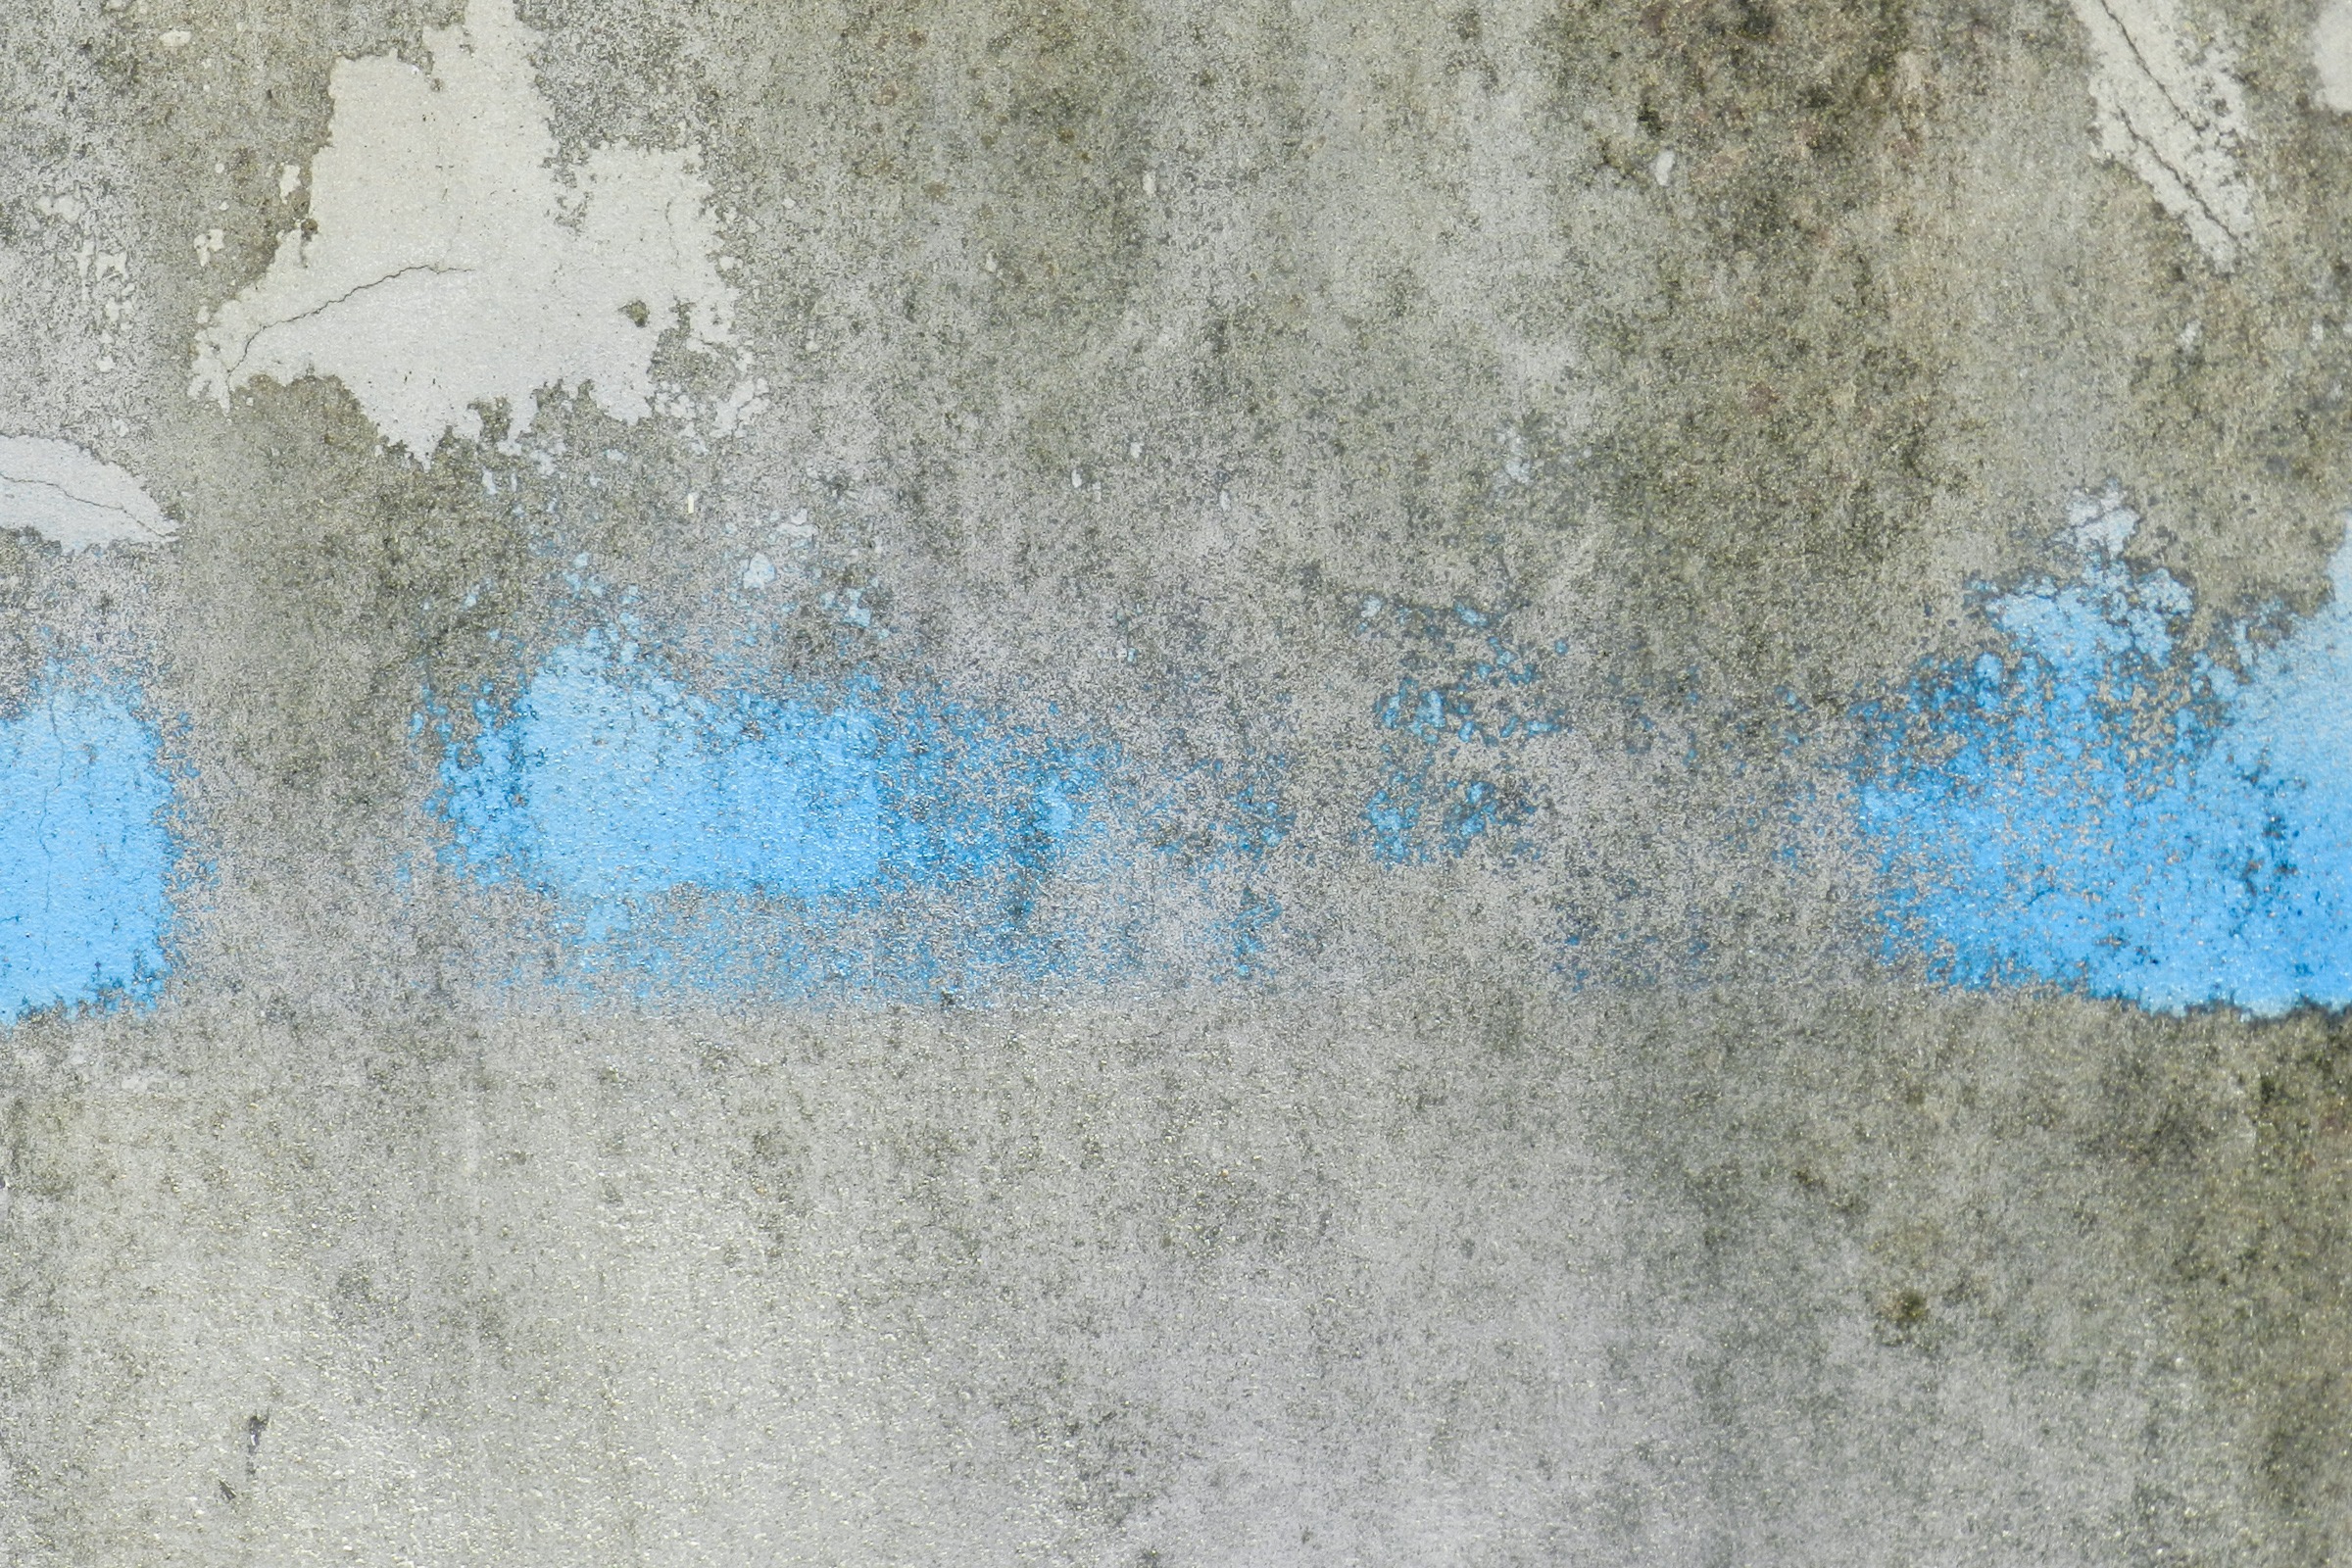
abstract, white, texture, floor, wall, asphalt, green, color, gray, blue, material, concrete, art, background, aged, plaster, flooring, light blue, road surface